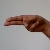
The image shows a hand gesture representing the letter 'H' in Indian Sign Language.